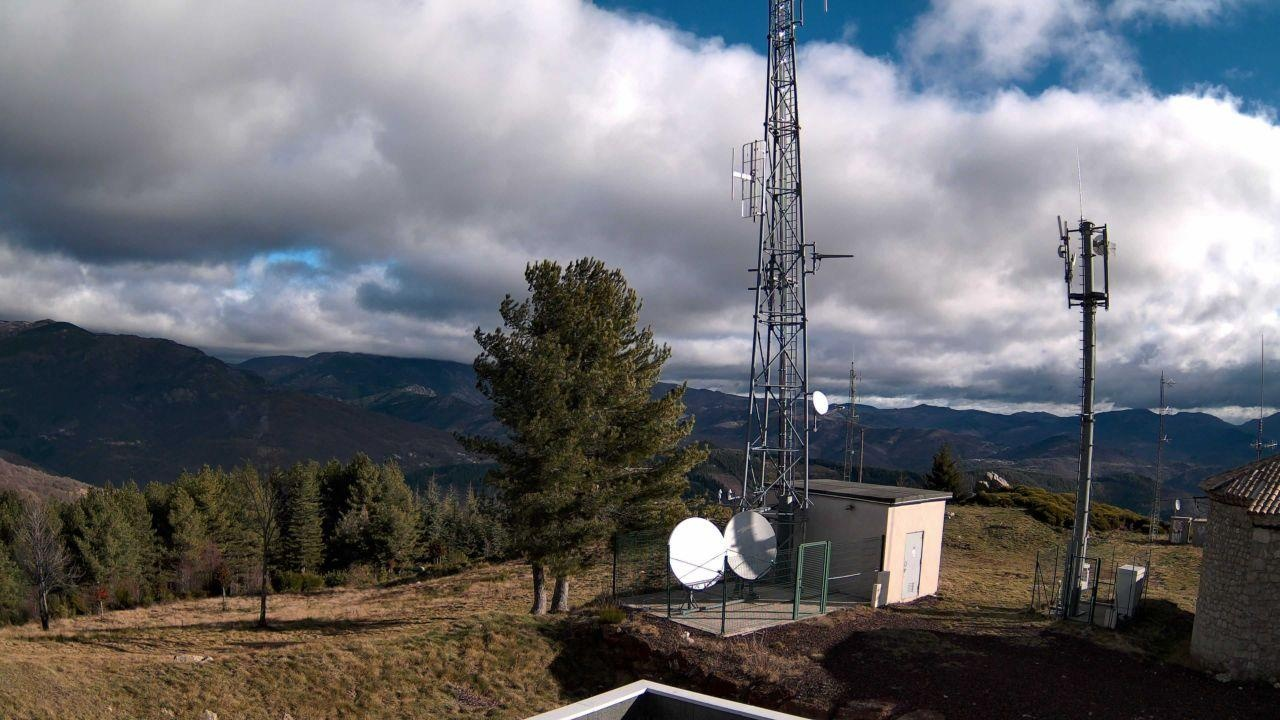
Fire: no
Smoke: yes